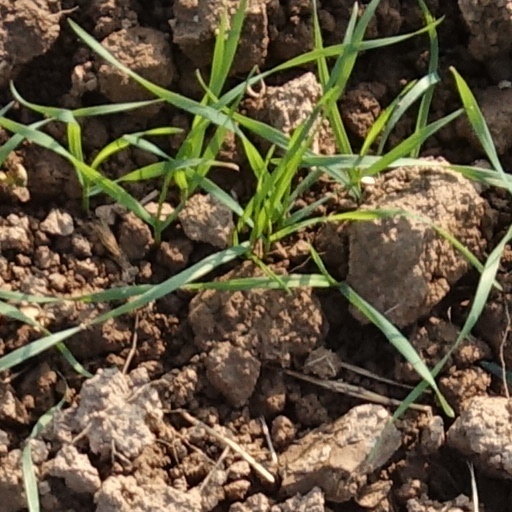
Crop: wheat